Kōichi Morishita

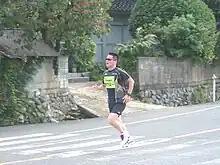
Kōichi Morishita

Beyond his Olympic medal, his achievements include wins at the Beppu-Ōita Marathon and the Tokyo International Marathon. His winning time in the former race (2:08:53) was the fastest marathon recorded in 1991.